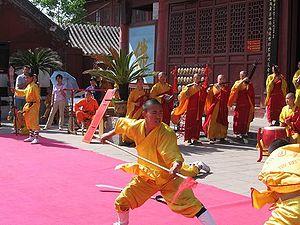
Les arts martiaux chinois, popularisés sous le nom de kung-fu, également désignés par les termes mandarins wǔshù, guóshù ou quánfǎ et parfois désignés sous le terme de boxes chinoises, sont constitués de centaines de styles différents de combat à main nue ou armée, qui ont été développés en Chine au fil des siècles.
Le kung-fu Shaolin ou Shaolin kung-fu ou Shaolin Quan est un art martial chinois traditionnel, se référant à l'ancienne école du monastère Shaolin, lieu où il aurait été créé. Des centaines d'arts martiaux chinois se réclament de « l'héritage shaolin », ou d'un des monastères associés au nom « Shaolin ».
L'âge de bronze des comics est une période de l'histoire de la bande dessinée américaine qui s'étend du début des années 1970 à 1986. Elle vient après l'âge d'or et l'âge d'argent des comics. La fin de cet âge d'argent, et par conséquent le début de l'âge de bronze, n'est pas facilement datable et différents évènements servent à marquer la rupture entre les deux périodes. Toutefois, les différences entre les deux sont assez nombreuses pour que chacune ait son identité propre. L'âge de bronze se caractérise ainsi par l'arrivée d'une nouvelle génération d'auteurs, de nouveaux genres qui remplacent les plus classiques, de nouvelles formes de diffusion et de vente des comics, l'apparition de nouveaux formats et la meilleure reconnaissance du travail des artistes.
Bhikshu, IAST Bhikṣu, mot sanskrit ; en tibétain, pour les novices, Getsul au masculin et Getsulma au féminin, pour les moines pleinement ordonnés Gelong au masculin et Gelongma au féminin ; signifie littéralement : mendiant ; dans le bouddhisme, ce terme désigne les moines, du fait qu'ils ne peuvent, en principe, mettre de côté de la nourriture, mais doivent la quêter. Les moines et nonnes constituent le sangha.